Rugby union in Poland

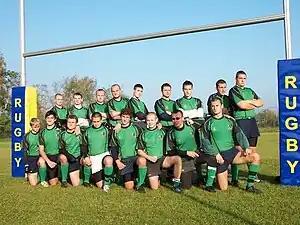
Częstochowa rugby team, and mascot

They compete in the second division competition Rugby Europe Trophy, where the winner is promoted to the Premier Division Rugby Europe Championship. In 2018, Poland competed against Portugal, Netherlands, Czech Republic, Switzerland, and Maldova.